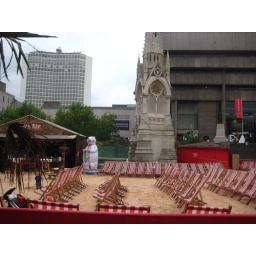
A beach in the middle of the city, a fountain built like a church spire, a McDonald's and a polar bear. Fun.